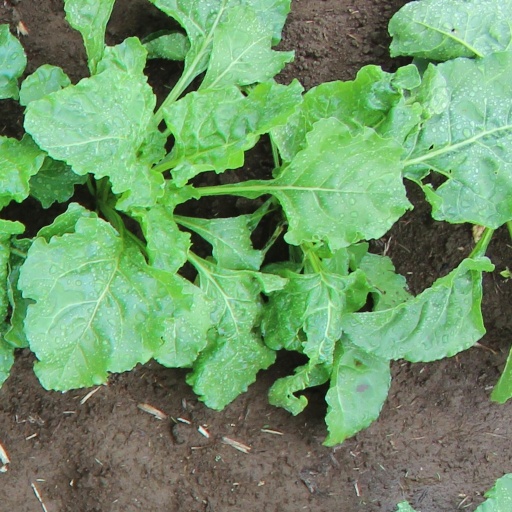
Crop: sugar beet